Vajirananavarorasa

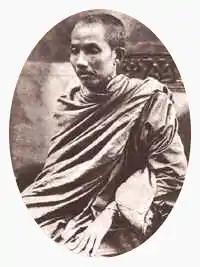
Vajirayanavarorasa in later years

After the accession of King Vajiravudh in 1910, Vajirañana was appointed Supreme Patriarch. In 1921, King Vajiravudh created the honorary title "Phramahasamanachao" for the Supreme Patriarch. Vajirañana continued his work in religious education, Sangha administration and scholarship. He breathed new life to the Council of Elders ("Thera"), founded by the Sangha Act of 1902. The Publication of "Thalaeng kan khanasong" [Announcement of Sangha Affairs] which spread rules for the whole Sangha within the country. In 1912, he created a new curriculum for Dhamma studies that does not require previous Pali studies.